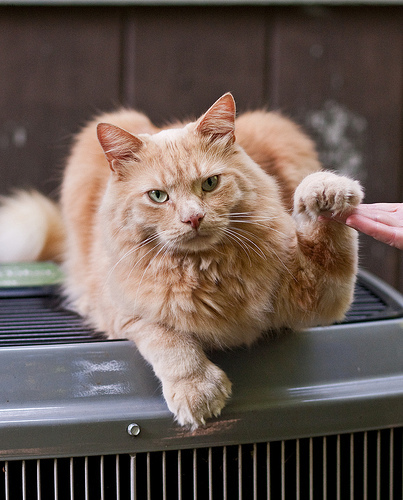
Breed: maine coon